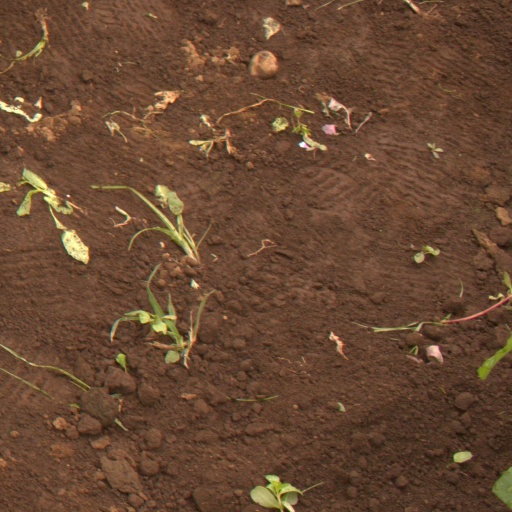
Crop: soybean